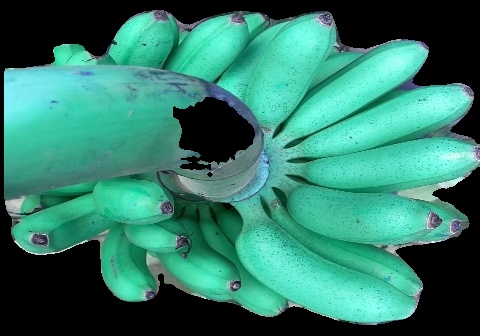
Variety: rasbale
Grade: grade1